Harm Klueting

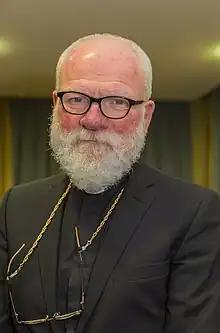
Harm Klueting

Harm Klueting (born 23 March 1949 in Iserlohn, Germany) is a German historian, theologian, university professor and a Roman Catholic priest converted from Lutheranism. His research focuses on church history and general history of the early modern period. But he also has books on the history of Westphalia presented.